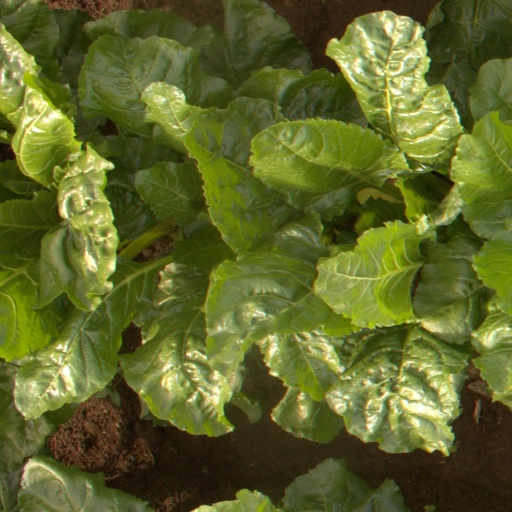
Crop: sugar beet